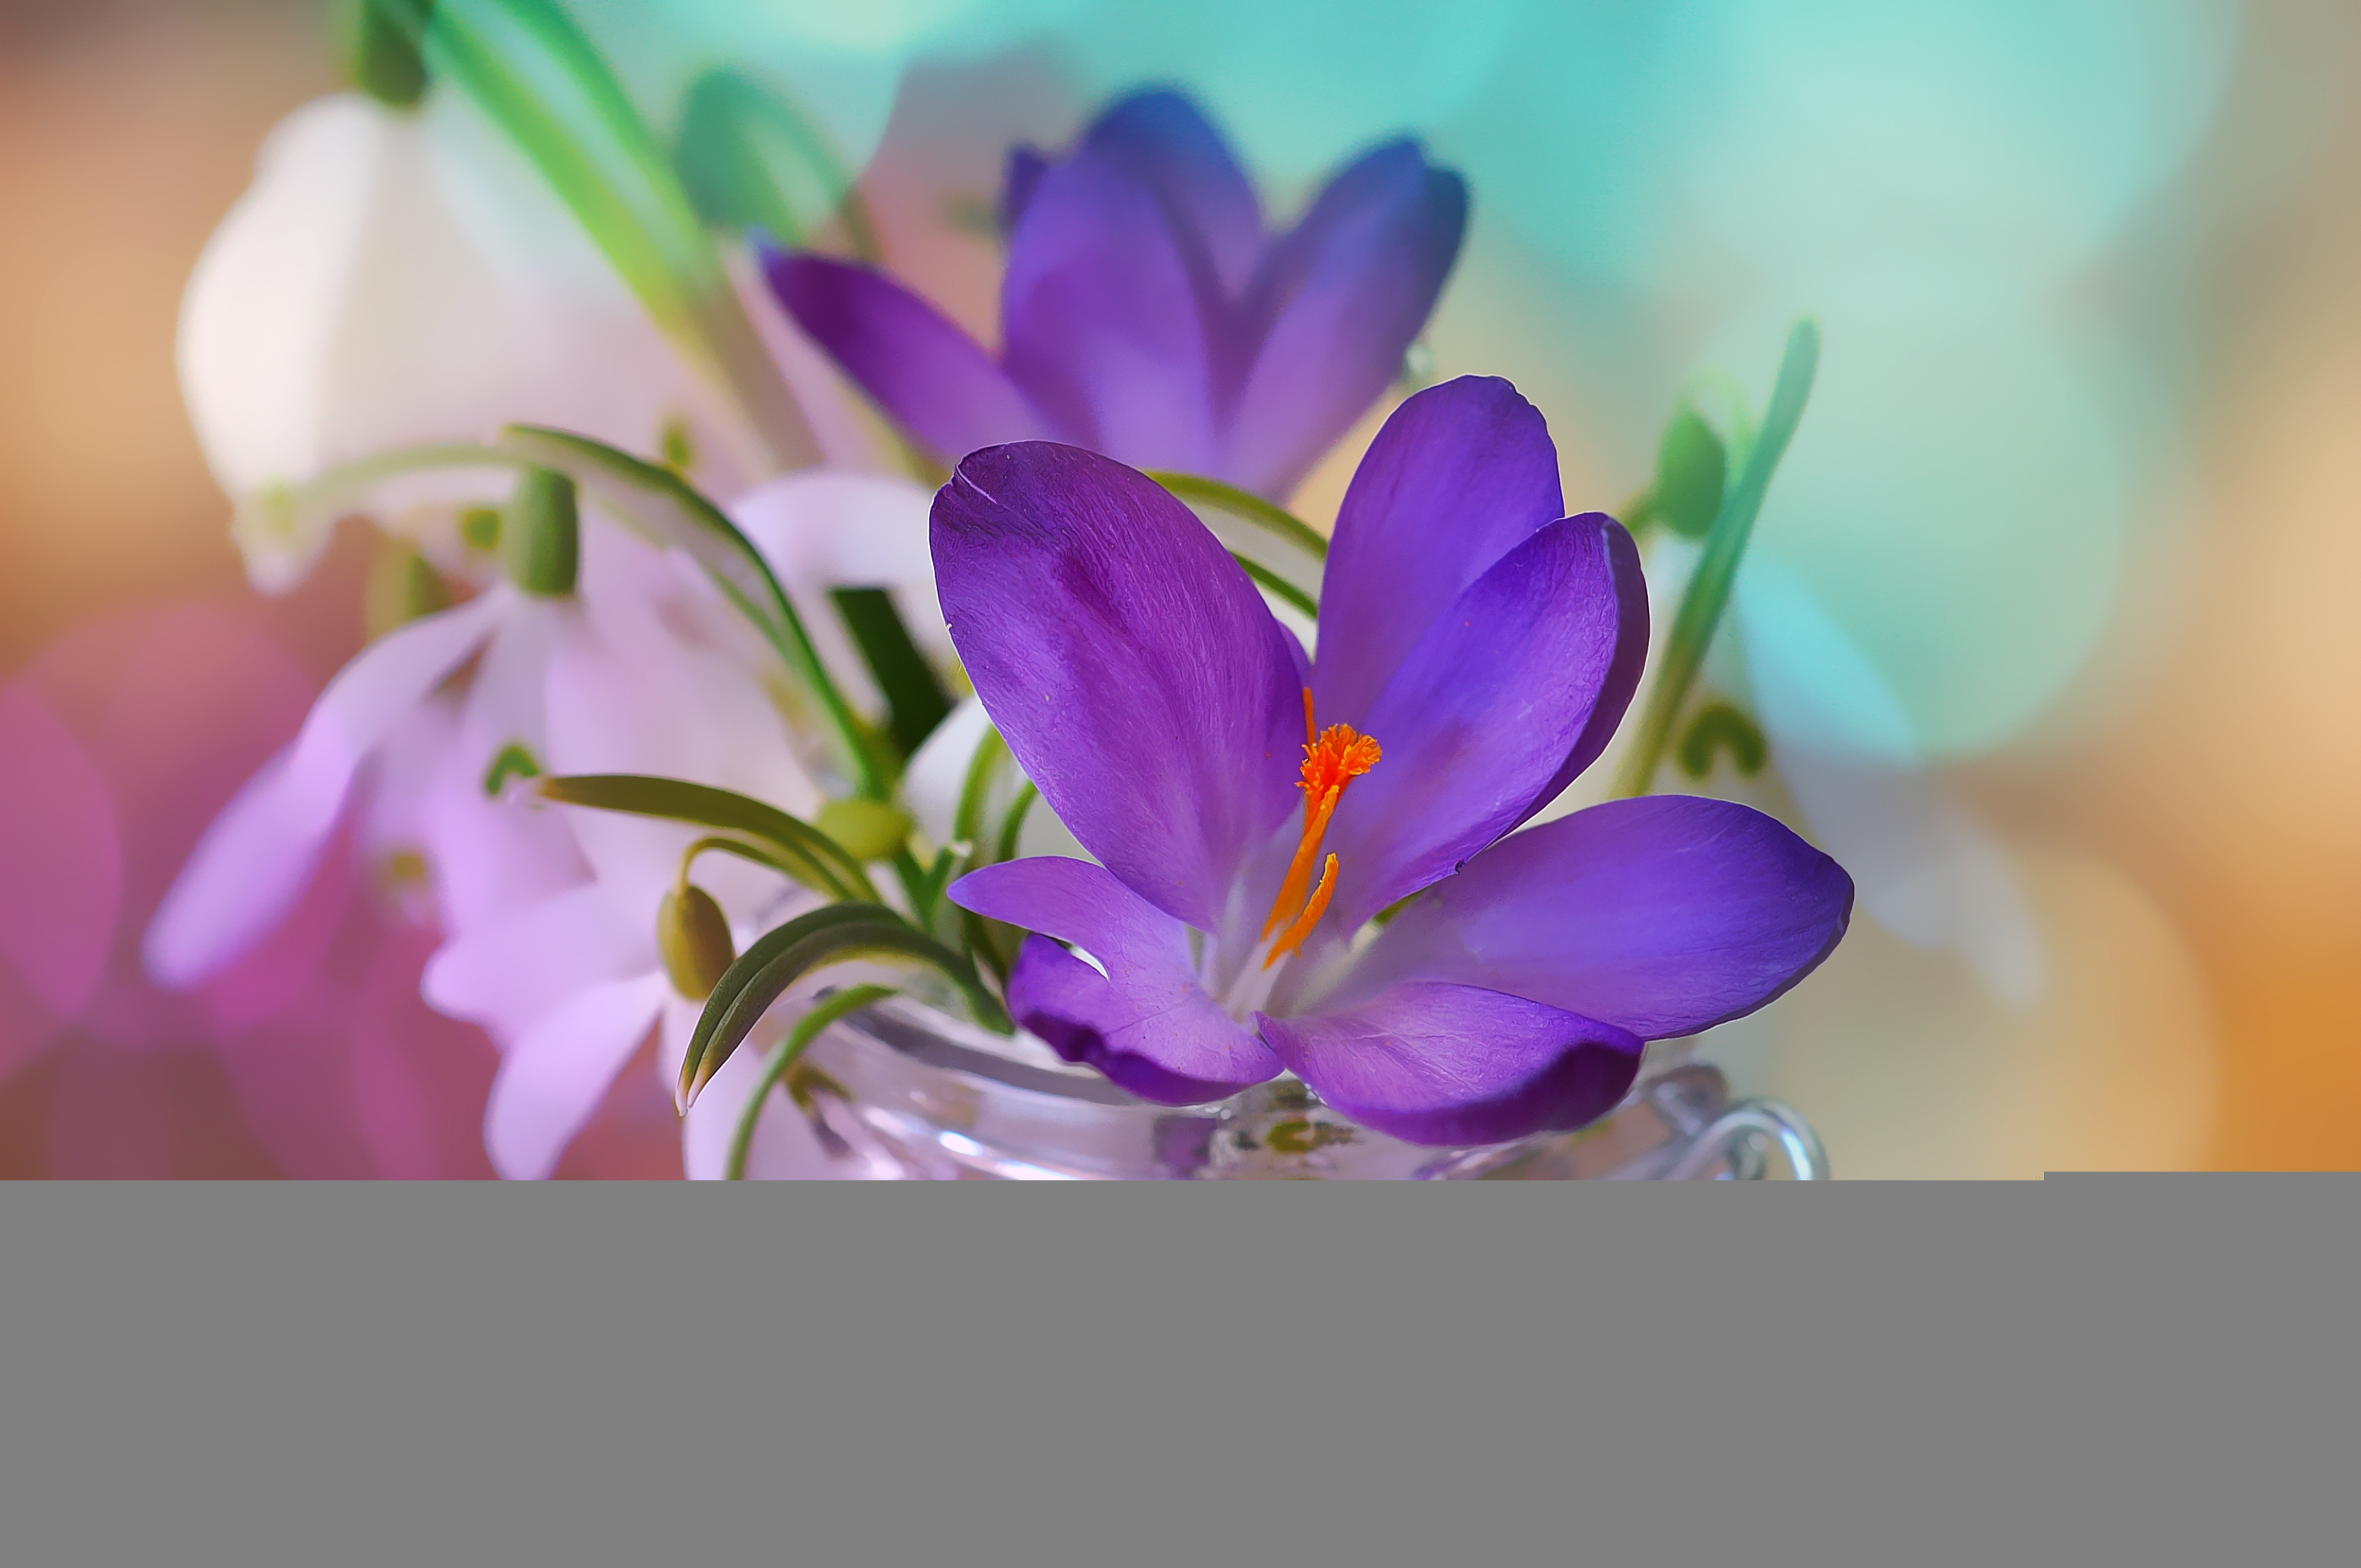
blossom, plant, white, flower, purple, petal, bloom, spring, close, flora, painting, violet, crocus, snowdrop, floristry, spring flowers, early bloomer, macro photography, flowering plant, signs of spring, lily of the valley, flower bouquet, digital painting, floral design, land plant, flower arranging